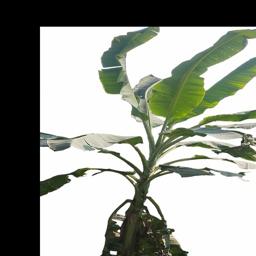
Label: MALBHOG LEAF